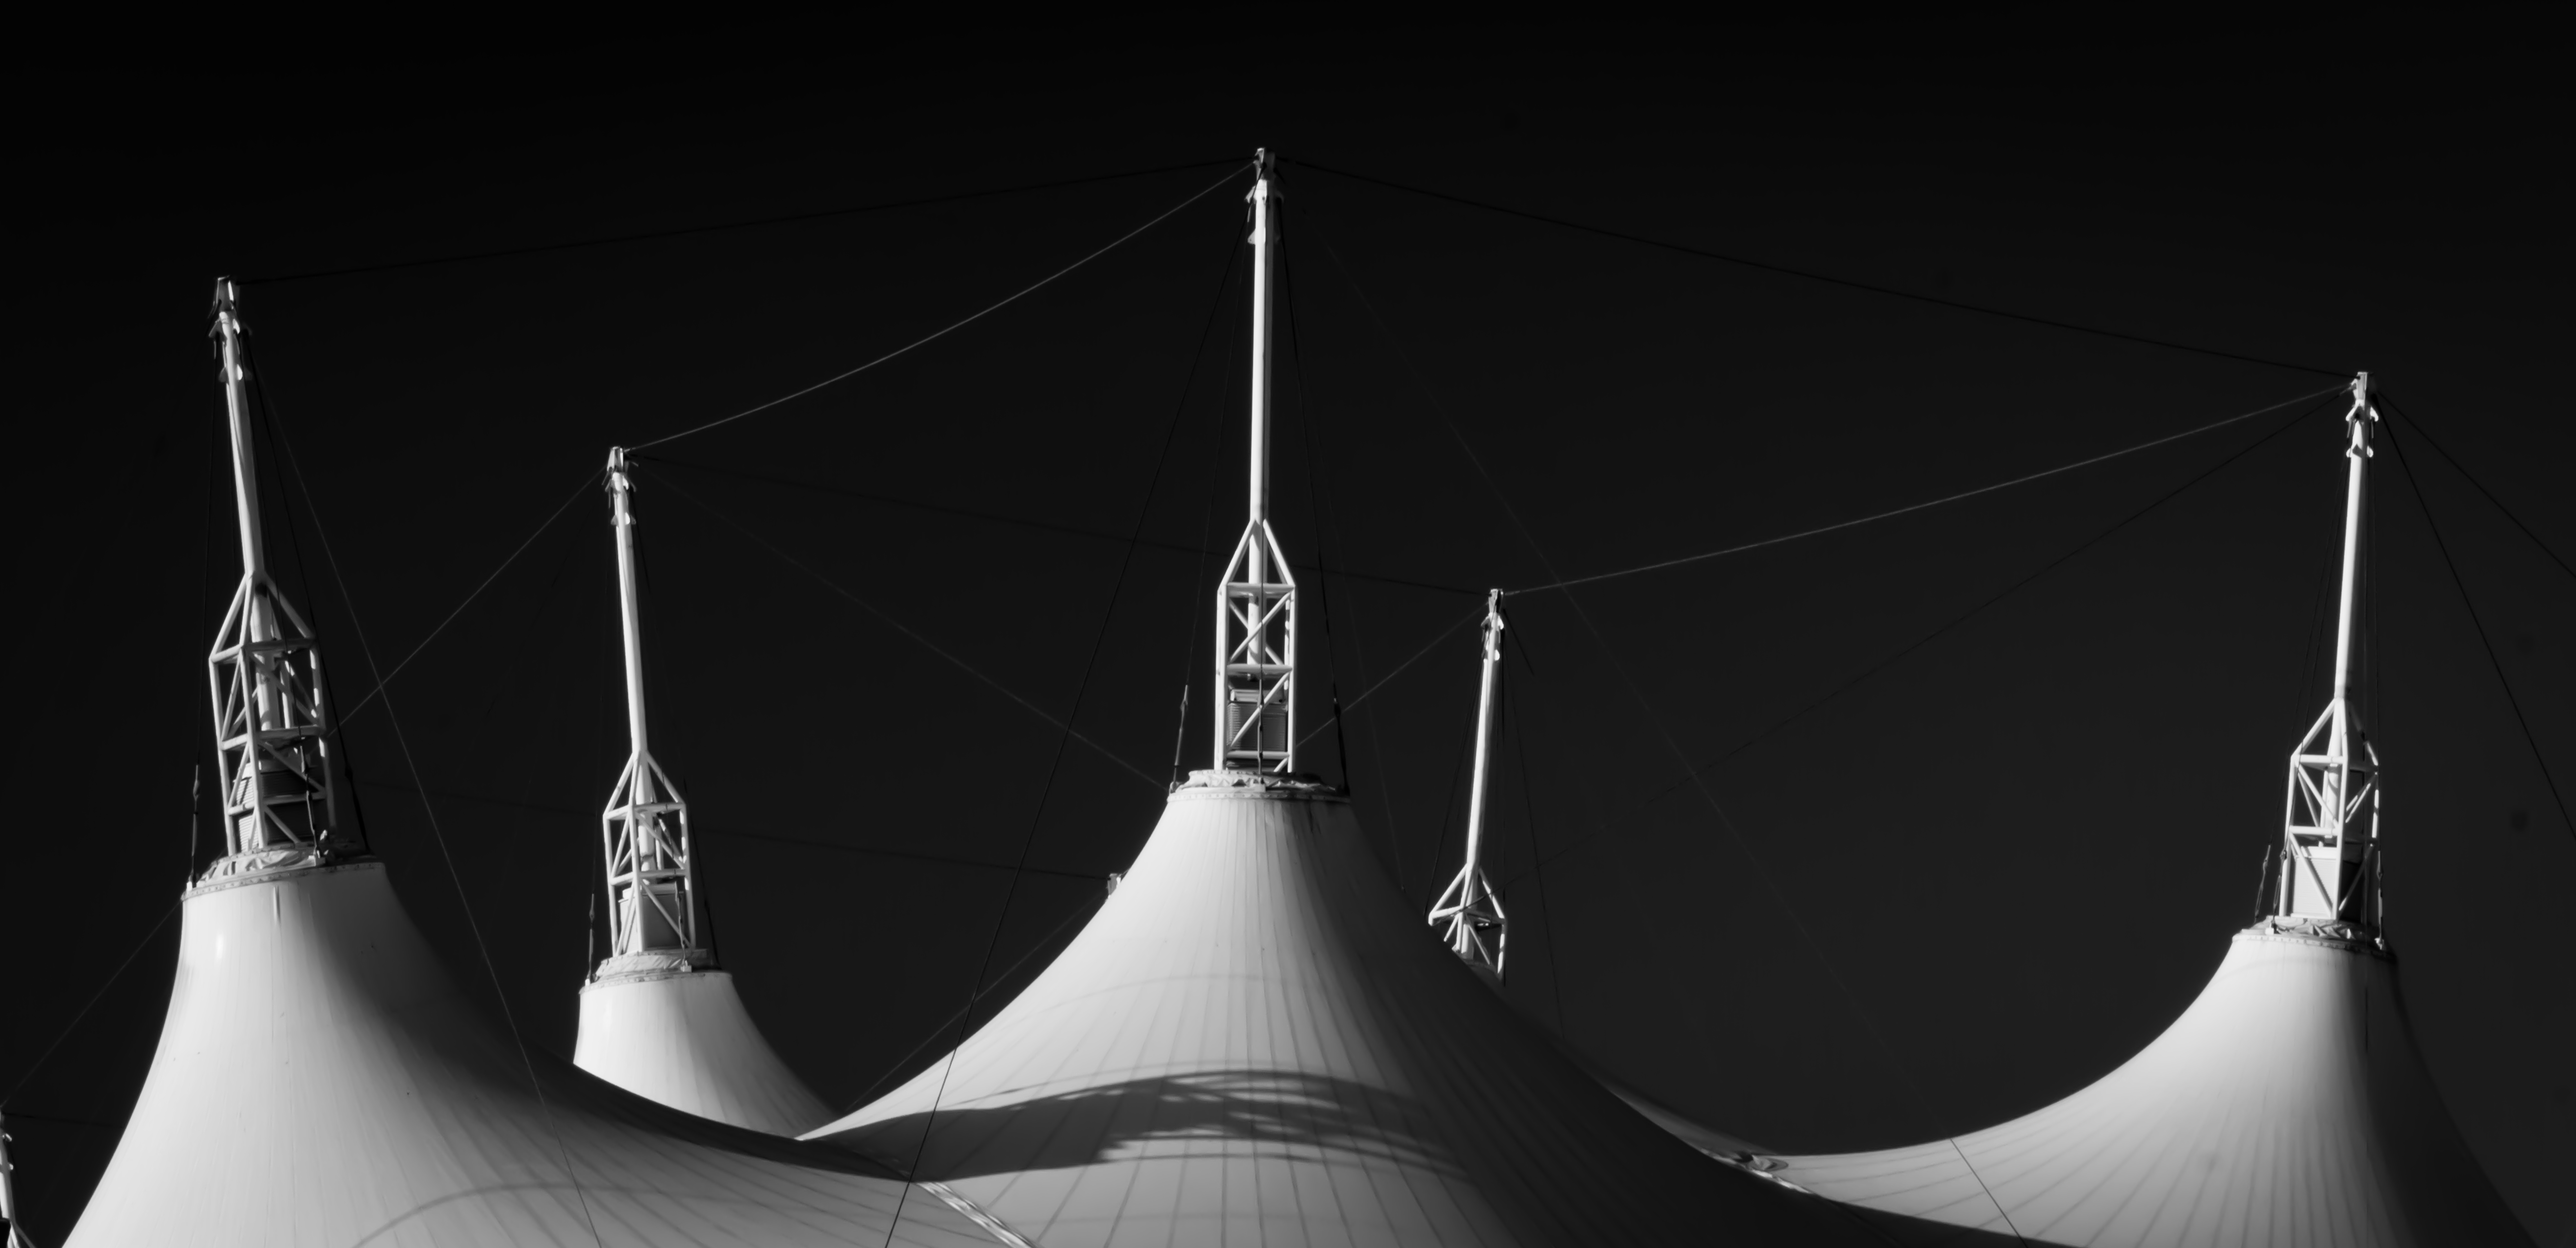
black and white, white, carnival, carousel, black, monochrome, lighting, fun, illustration, light fixture, chandelier, still life photography, monochrome photography, butlins, bognor regis